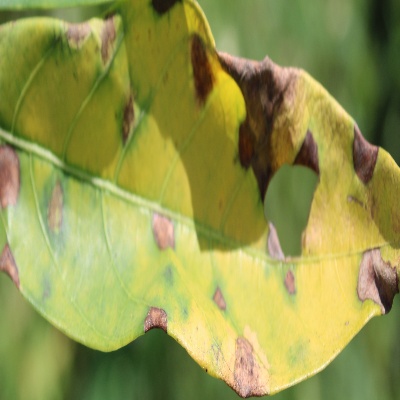
Crop: Cassava
Condition: bacterial blight